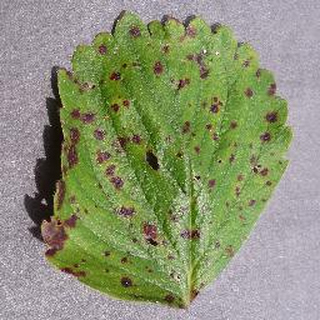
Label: strawberry_leaf_scorch